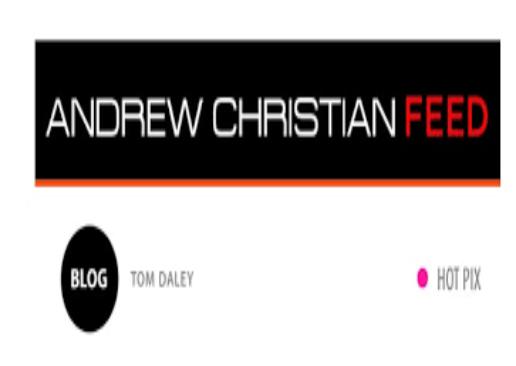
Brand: Andrew Christian
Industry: Clothes